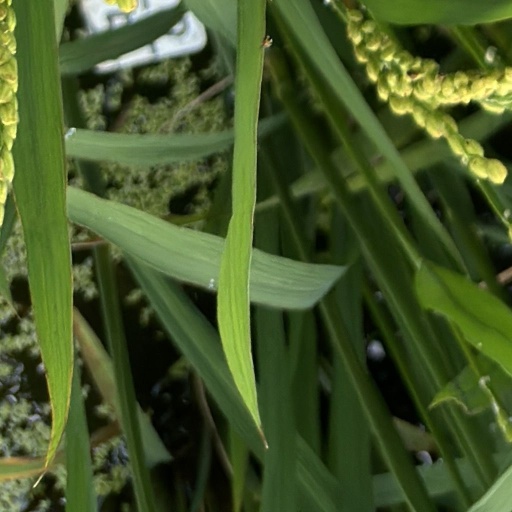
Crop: rice